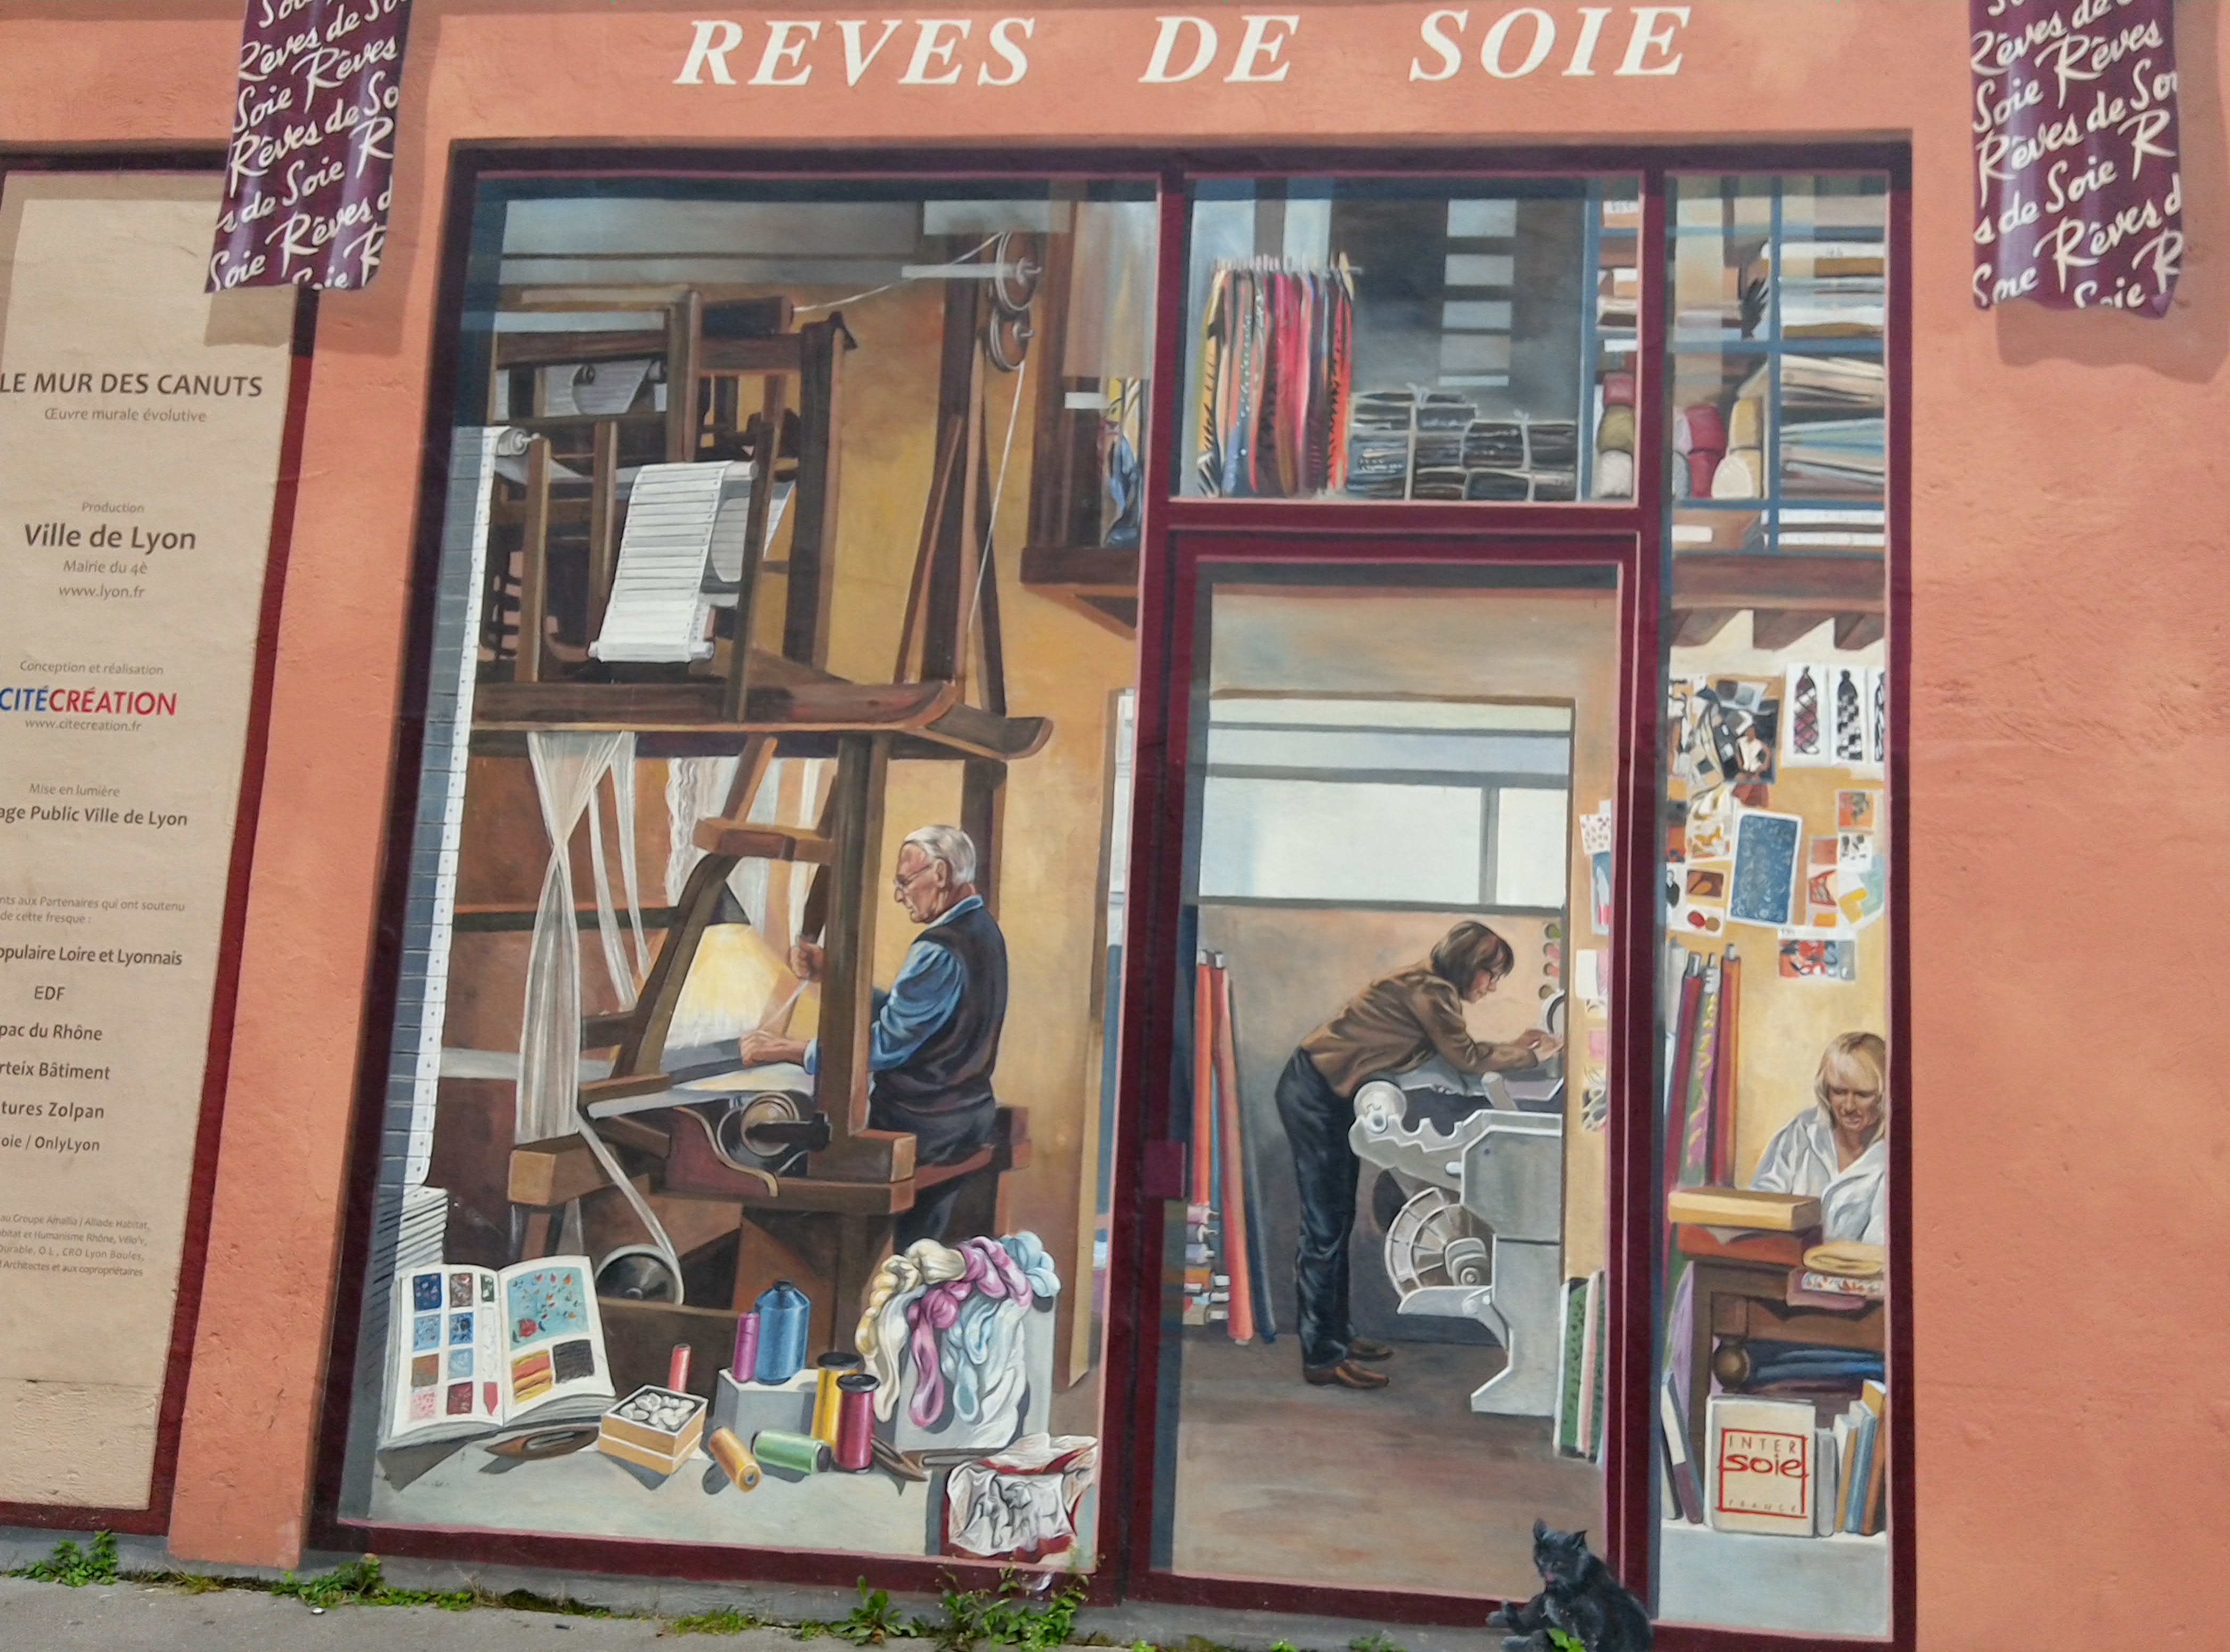
window, painting, interior design, art, bookselling